District of Columbia (until 1871)

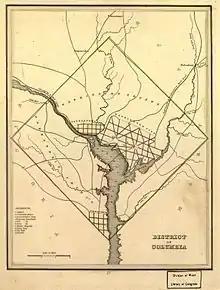
Map of the District, 1835

As specified by Article One of the United States Constitution, in fact as one of the enumerated powers of section 8, Congress assumed direct administrative control of the federal district upon its creation by the District of Columbia Organic Act of 1801. There was no district governor or executive body. The U.S. House created a permanent Committee on the District of Columbia in January 1808, and the U.S. Senate established its counterpart in December 1816. These committees remained active until 1946. Thus the U.S. Congress managed the detailed day-to-day governmental needs of the district through acts of Congress—an act authorizing the purchase of fire engines and construction of a firehouse, for instance, or an act to commission three new city streets and closing two others in Georgetown.